Irish Football Association

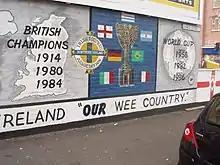
Irish Football Association mural

Shortly after the partition of Ireland, in 1921, the Football Association of Ireland (FAI) was established as a rival association to regulate the game in what was to become the Irish Free State. The immediate cause of the split lay in a bitter dispute over the venue for the replay of an Irish Cup match in 1921 involving Glentoran of Belfast and Shelbourne of Dublin. When the first cup match was drawn in Belfast, because of the Irish war of independence, the IFA reneged on a promise to play the replay in Dublin and scheduled the rematch again for Belfast. Shelbourne refused to comply and forfeited the Cup. Such was the anger over the issue that the Leinster Football Association broke away from the IFA and formed its own national association. Those behind the FAI believed that football should be regulated by a federation based in the Irish Free State's capital, Dublin; they also accused the IFA of neglecting the development of the game in the South. The IFA's supporters argued that the federation should be based where the game was mainly played – namely Ulster, and its principal city Belfast.